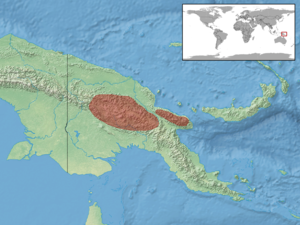
Prasinohaema flavipes est une espèce de sauriens de la famille des Scincidae.